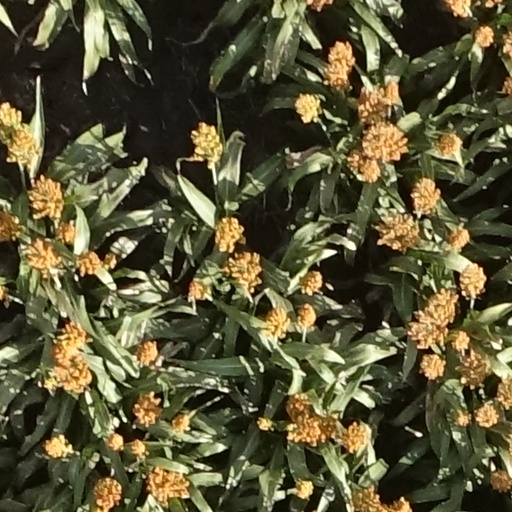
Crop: sorghum